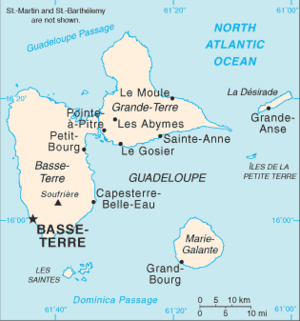
La Soufrière
La Guadeloupe
La Souffrière er en aktiv vulkan i Guadeloupe, der befinder sig 10 km. fra ”Basse-Terre” og vest for Carbets faldene. Det er den eneste aktive vulkan på øen. La Soufrière har fået ”La vieille dame” som kælenavn. Den er en del af et vulkanisk system, der består af fem andre vulkaner som er: